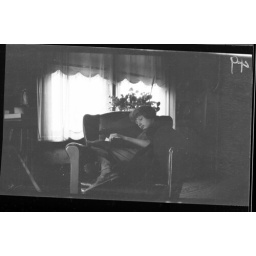
girl in chair (Olive Bishoff)